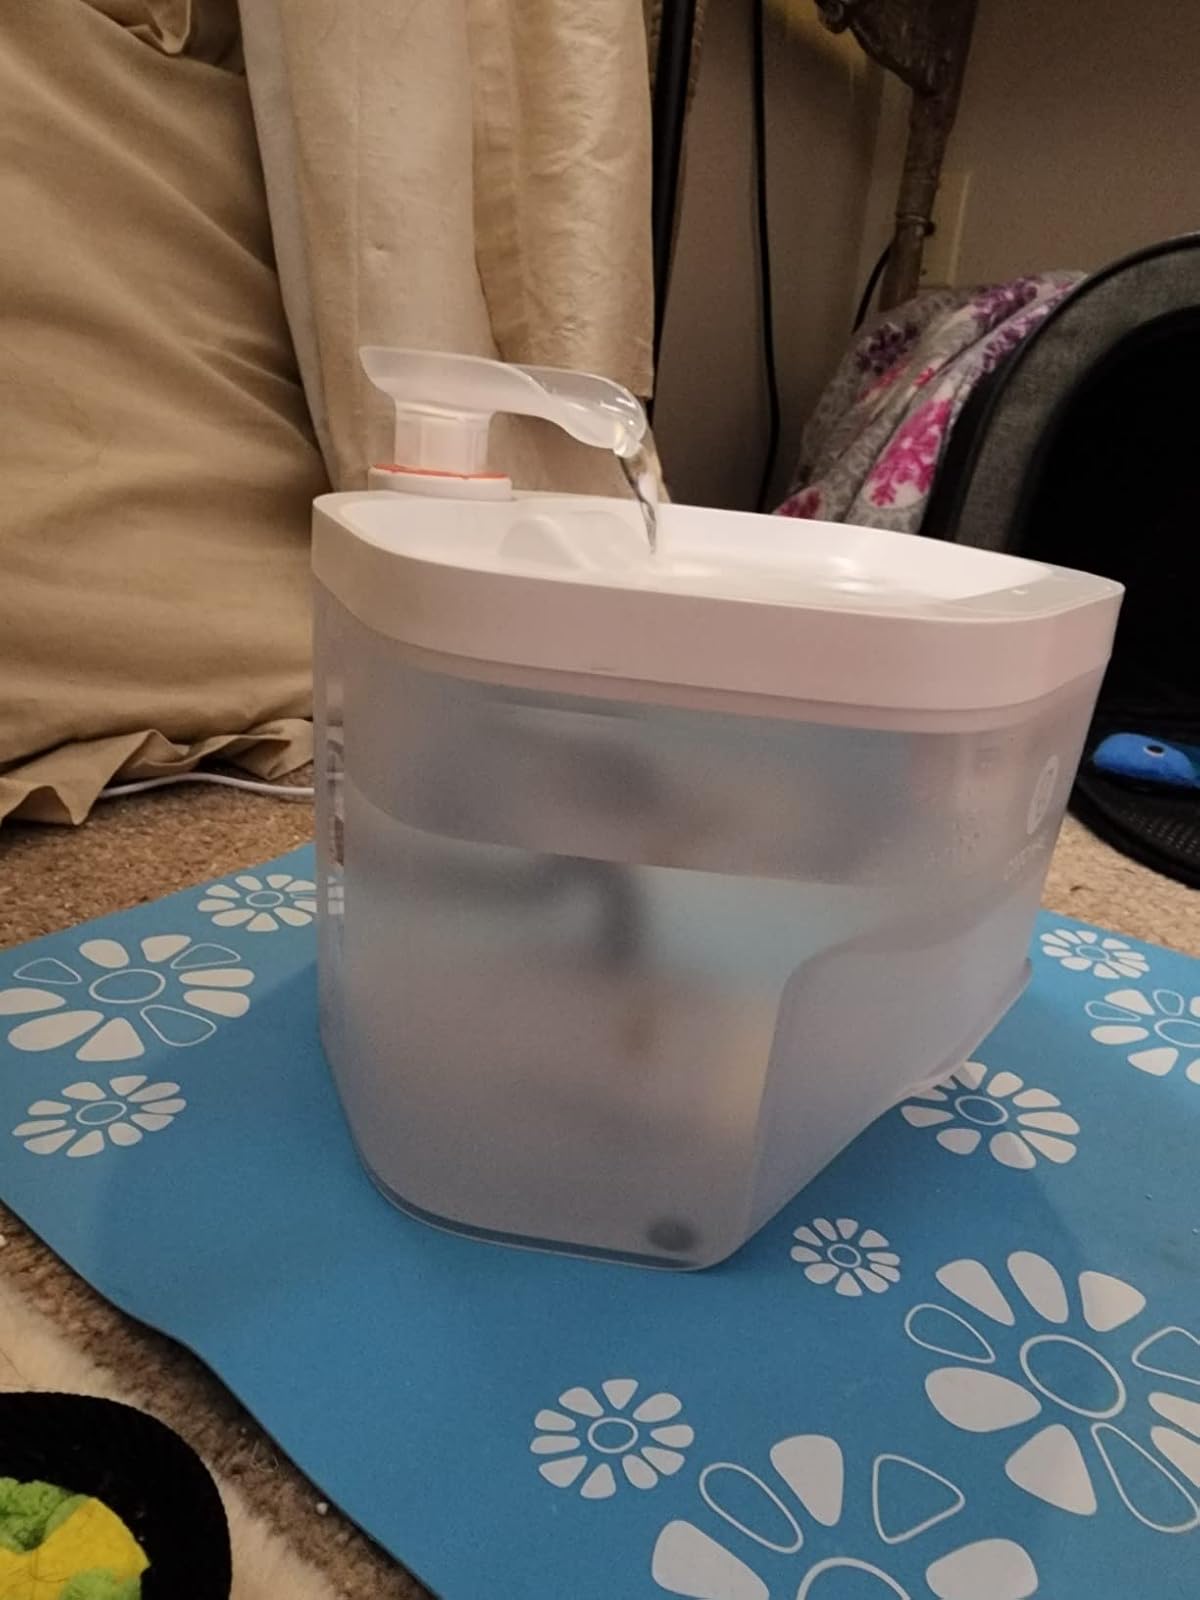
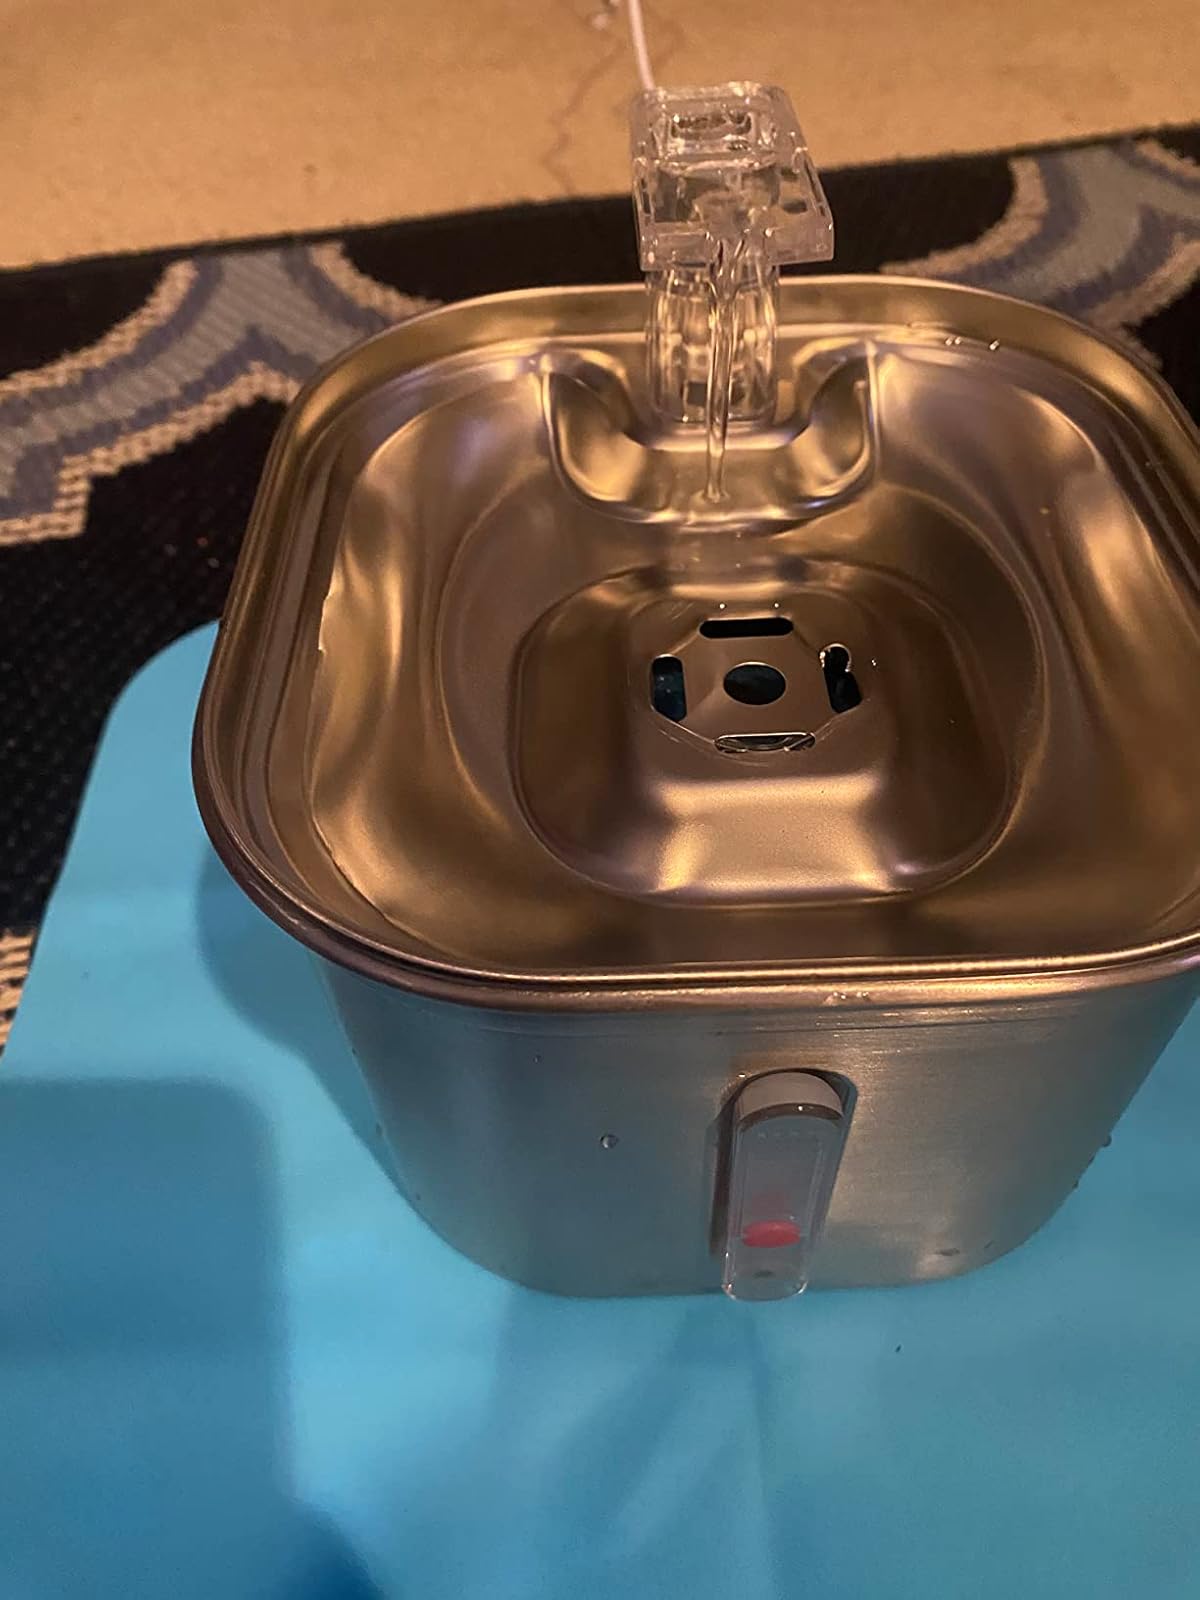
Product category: items_bowl
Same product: no